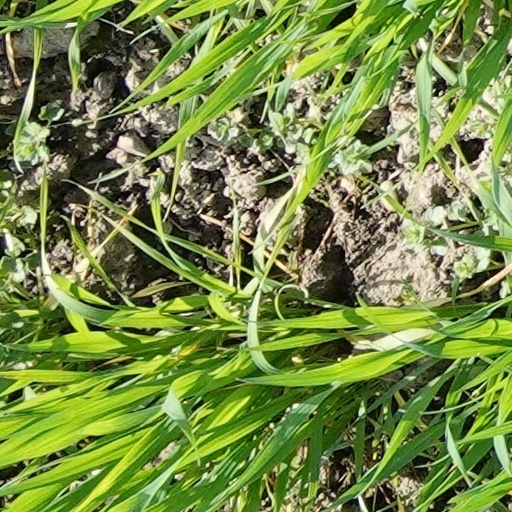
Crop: wheat